Purna

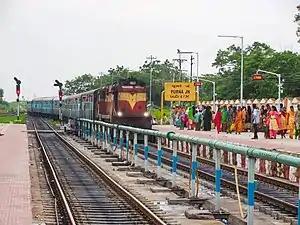
Marathwada Express at Purna Junction

Purna Junction railway station (station code: PAU) is on the Kachiguda–Manmad section of Nanded (NED) Division of South Central Railway (SCR). In the meter gauge era Purna was the most important junction. Hundreds of railway employees were then stationed at Purna. At the time, nearly 50% of the population of the city was made up of railway employees and their families. Purna has massive land occupied by the Railway Department for staff quarters, filling point, washing area, etc. Railway Department has its own schools in Marathi and English, community cultural hall, sports complexes, and fields. The economy of the city was mainly dependent of the railway population. All the trains then would halt here for 20 minutes to 90 minutes. The crew would change here and fueling/watering to the trains would be done here. The engines of the majority trains would be changed here then. The railway population had then enriched the sports culture of the city. After creation of the Nanded division, all major operations of railways were diverted from Purna junction to Nanded. Since then the city lost its prosperity and the economy of the city had an enormous adverse effect on it. After Divisional adjustments in 2003, Purna now comes under the Nanded (NED) Division of SCR. Purna has rail connectivity with Manmad, Aurangabad, Nanded, Parbhani, Parli Vaijnath, Latur, Osmanabad, Gangakhed, Mudkhed, Adilabad, Nagpur, Basar, Nizamabad, Nashik, Mumbai, Delhi, Pune, Daund, Mahbubnagar, Kurnool, Kadapa, Renigunta, Tirupati, Katpadi, Erode, Madurai and Kachiguda (HYB).